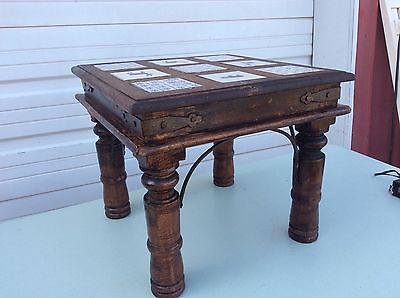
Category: table